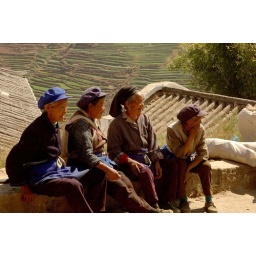
Ladies gossiping in a village along the road from Lijiang to Baoshan. It was market day.